Vinu Mohan

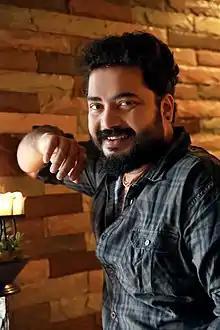

Vinu Mohan (born 12 May 1986) is an Indian actor who appears in Malayalam films. He made his debut in the 2007 film "Nivedyam", directed by A. K. Lohithadas. He is the grandson of the actor Kottarakkara Sreedharan Nair, son of actors K. Mohan Kumar and Shobha Mohan, and nephew of actor Sai Kumar.